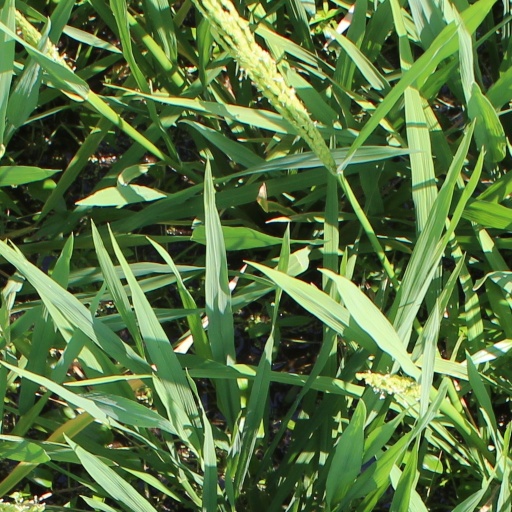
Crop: rice